Lat Krabang subdistrict

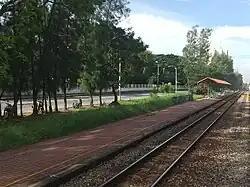
Phra Chom Klao railway halt, Lat Krabang in late 2022

Lat Krabang is a "khwaeng" (subdistrict) of Lat Krabang District, in Bangkok, Thailand. In 2019, it had a total population of 30,353 people.